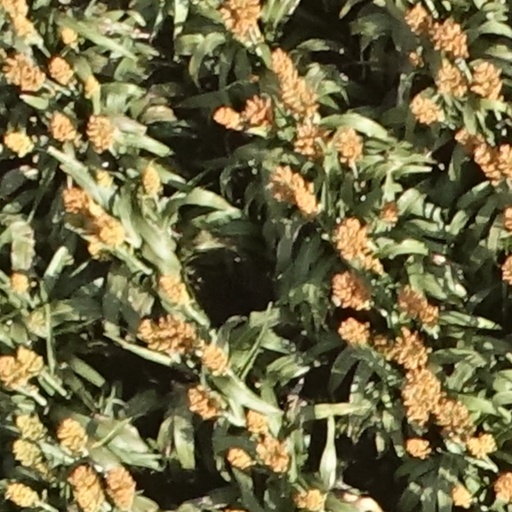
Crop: sorghum